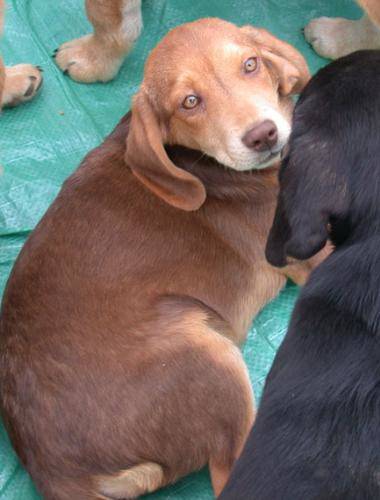
Label: dog